Irène Joliot-Curie

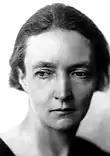
Joliot-Curie in 1935

Irène Joliot-Curie (12 September 1897 – 17 March 1956) was a French chemist and physicist who received the 1935 Nobel Prize in Chemistry with her husband, Frédéric Joliot-Curie, for their discovery of induced radioactivity. They were the second married couple, after her parents, to win the Nobel Prize, adding to the Curie family legacy of five Nobel Prizes. This made the Curies the family with the most Nobel laureates to date.